Charles Davidson (politician)

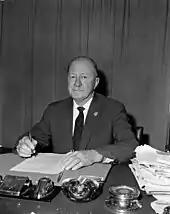
Davidson in 1962.

Davidson was elected to the House of Representatives at the 1946 federal election, defeating Frank Forde – the incumbent Australian Labor Party deputy leader and a former prime minister – in the Division of Capricornia. He received a dual endorsement from the Country Party and the Liberal Party (in the form of the Queensland People's Party). He joined the parliamentary Country Party after his election.